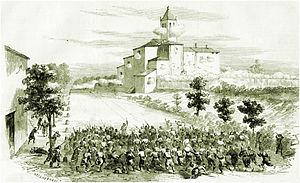
La bataille de San Fermo a lieu le 27 mai 1859, quand Garibaldi au commandement des chasseurs des Alpes bouscule les positions avancées autrichiennes postées pour défendre Côme. Il fortifie le lieu et repousse une contre-attaque.